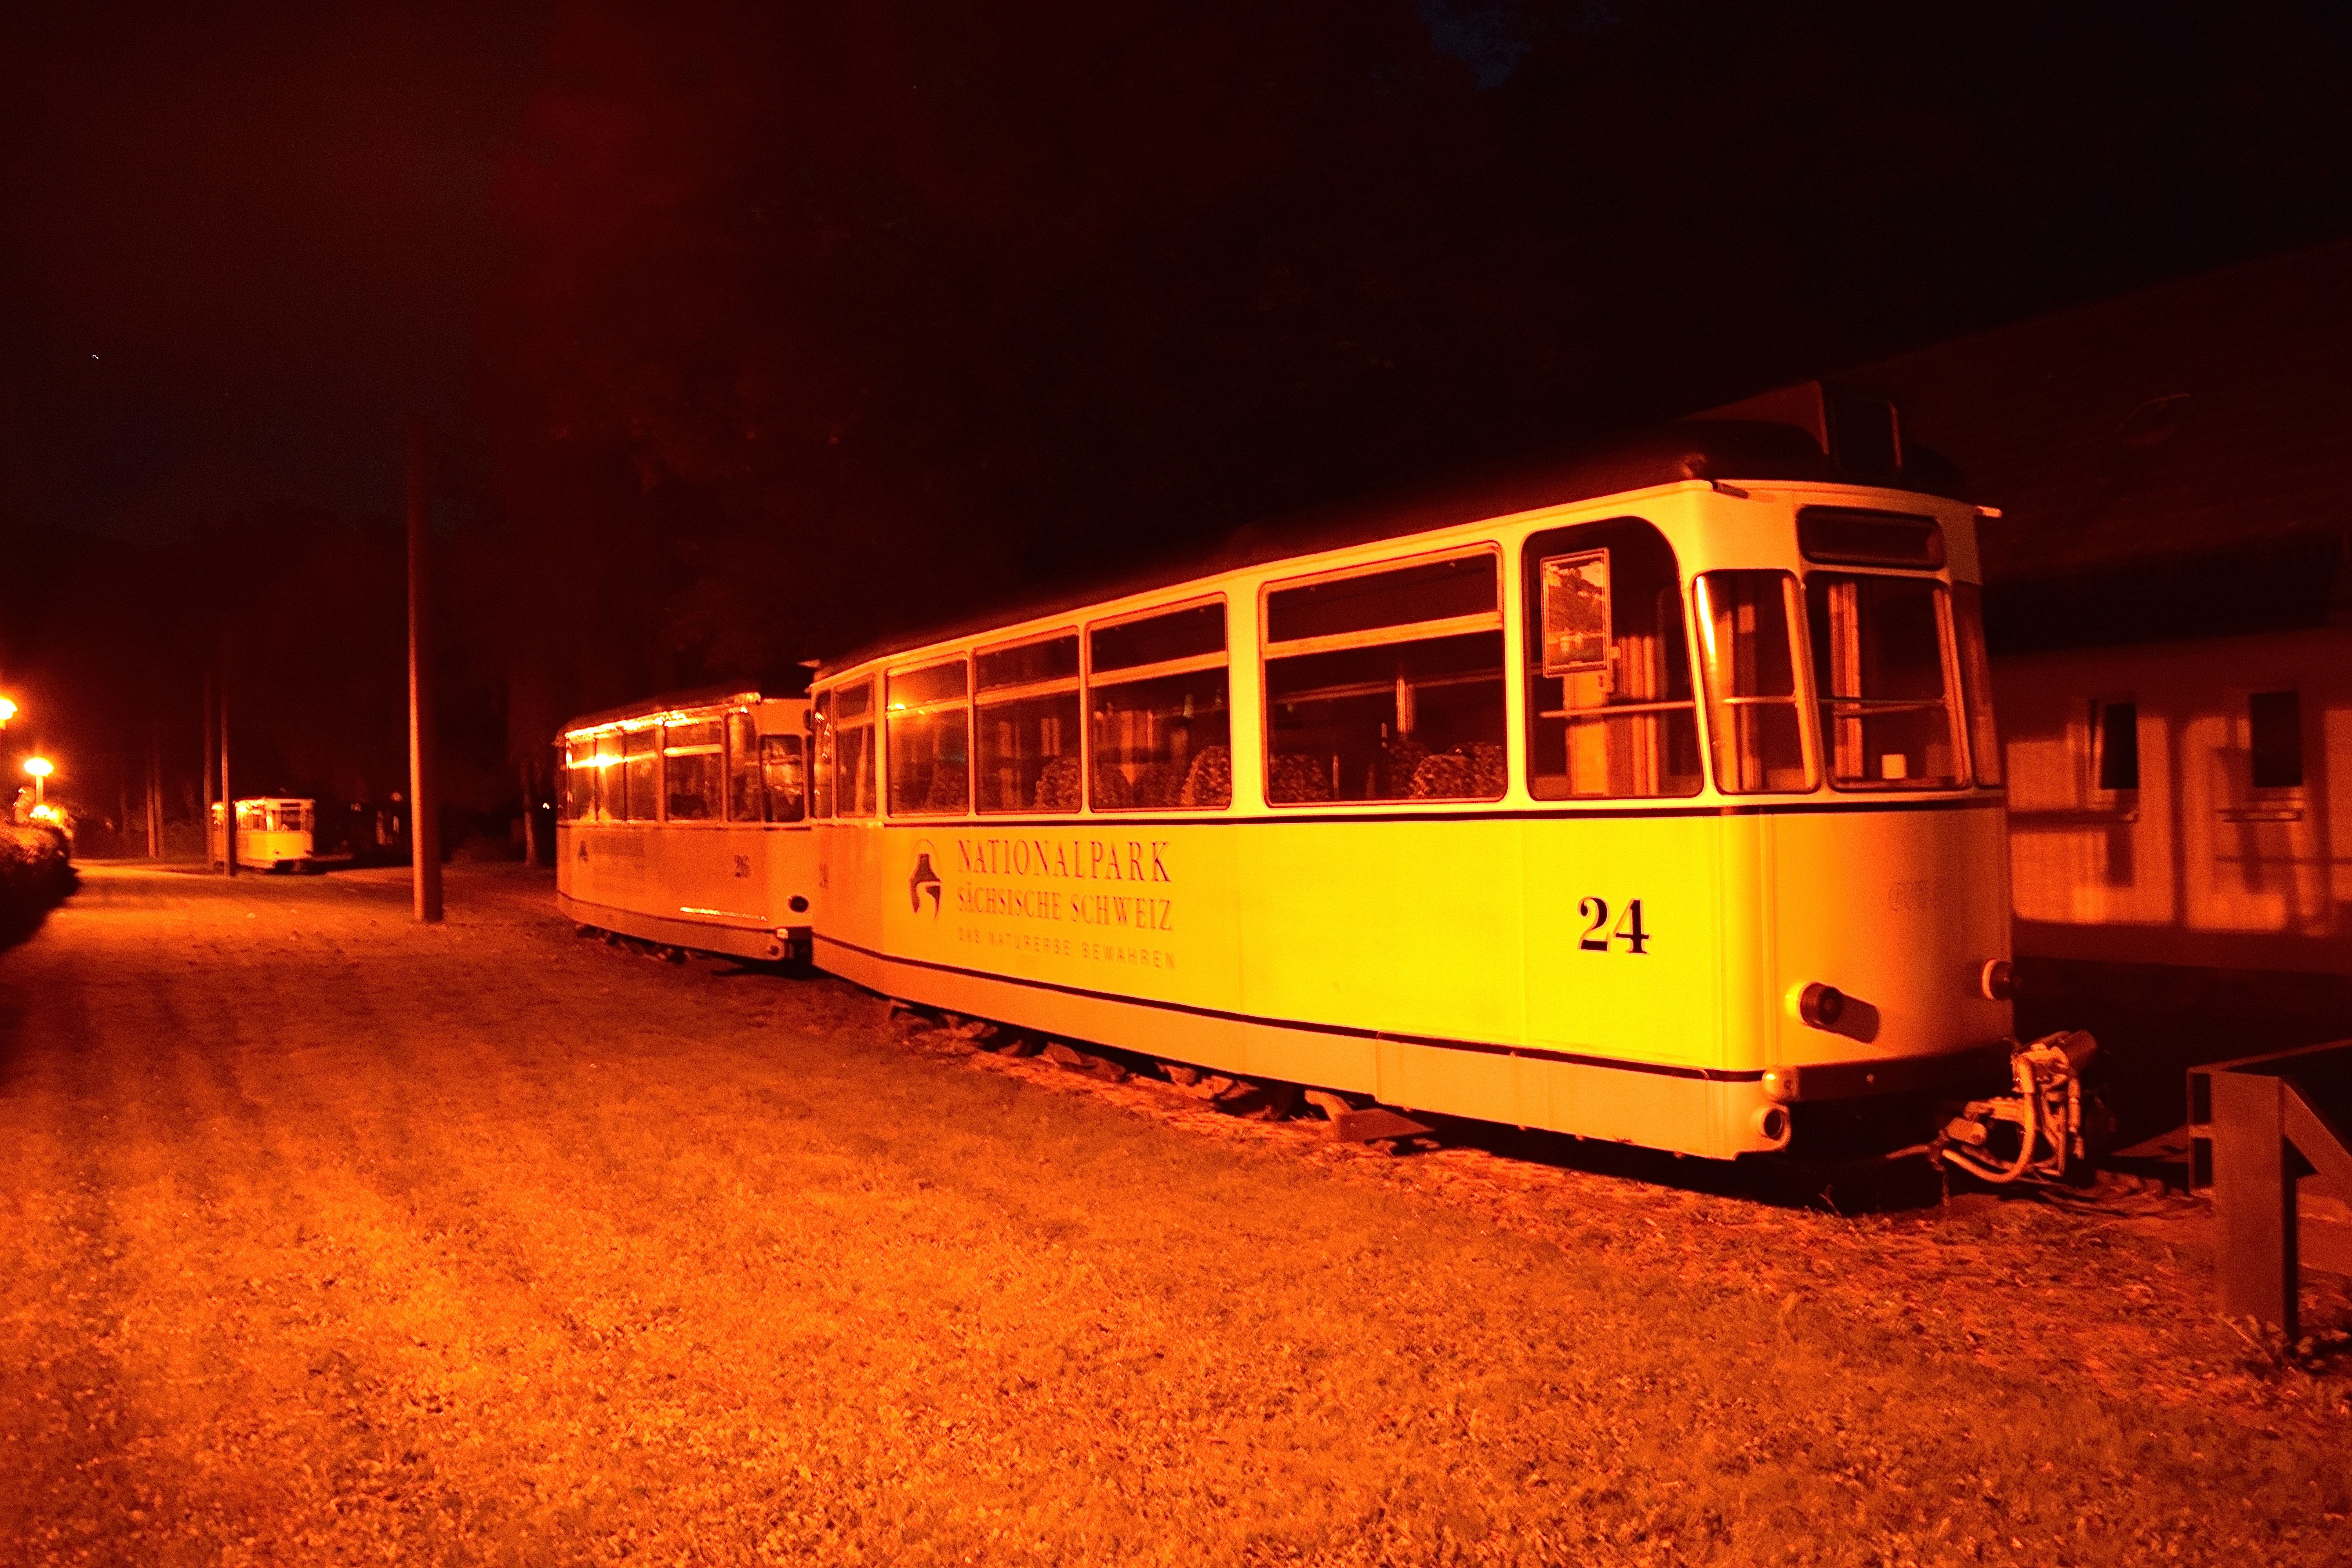
traffic, night, train, tram, transport, evening, vehicle, romance, public transport, mood, rail transport, gleise, saxon switzerland, land vehicle, bad schandau, rolling stock, railroad car, kirnitschtalbahn